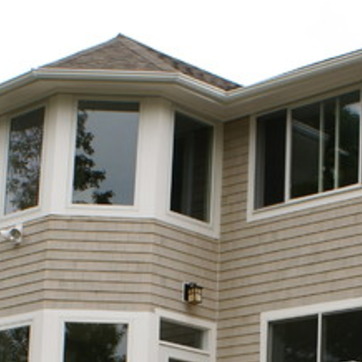
Material: glass